Thomas Patrick Thornton

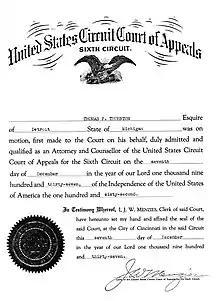
Appointment of Thomas P. Thornton by the Circuit Court of Appeals for the Sixth Circuit on December 7, 1937.

After earning his law degree at the University of Detroit in 1926, Thornton spent the summer on Mackinac Island teaching swimming. On returning to Detroit he entered private practice with Tom "Tucker" Kennedy in the Donovan Building, and later partnered with Ed Herlehy in establishing the law firm of Herlehy & Thornton located in Detroit's Hammond Building.